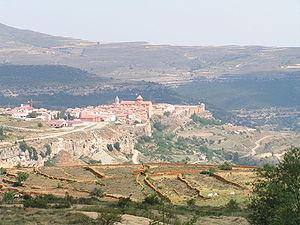
Cantavieja est une commune d’Espagne, dans la province de Teruel, communauté autonome d'Aragon, chef lieu de la comarque du Maestrazgo. Cantavieja appartient à l'association Les Plus Beaux Villages d'Espagne.